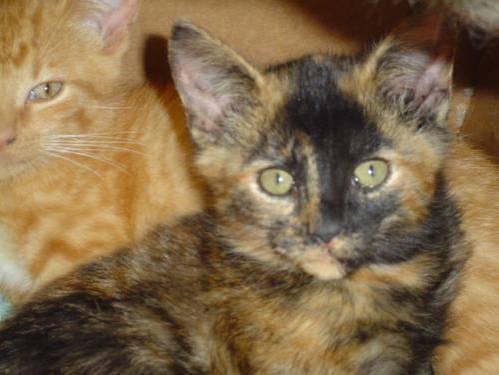
cat